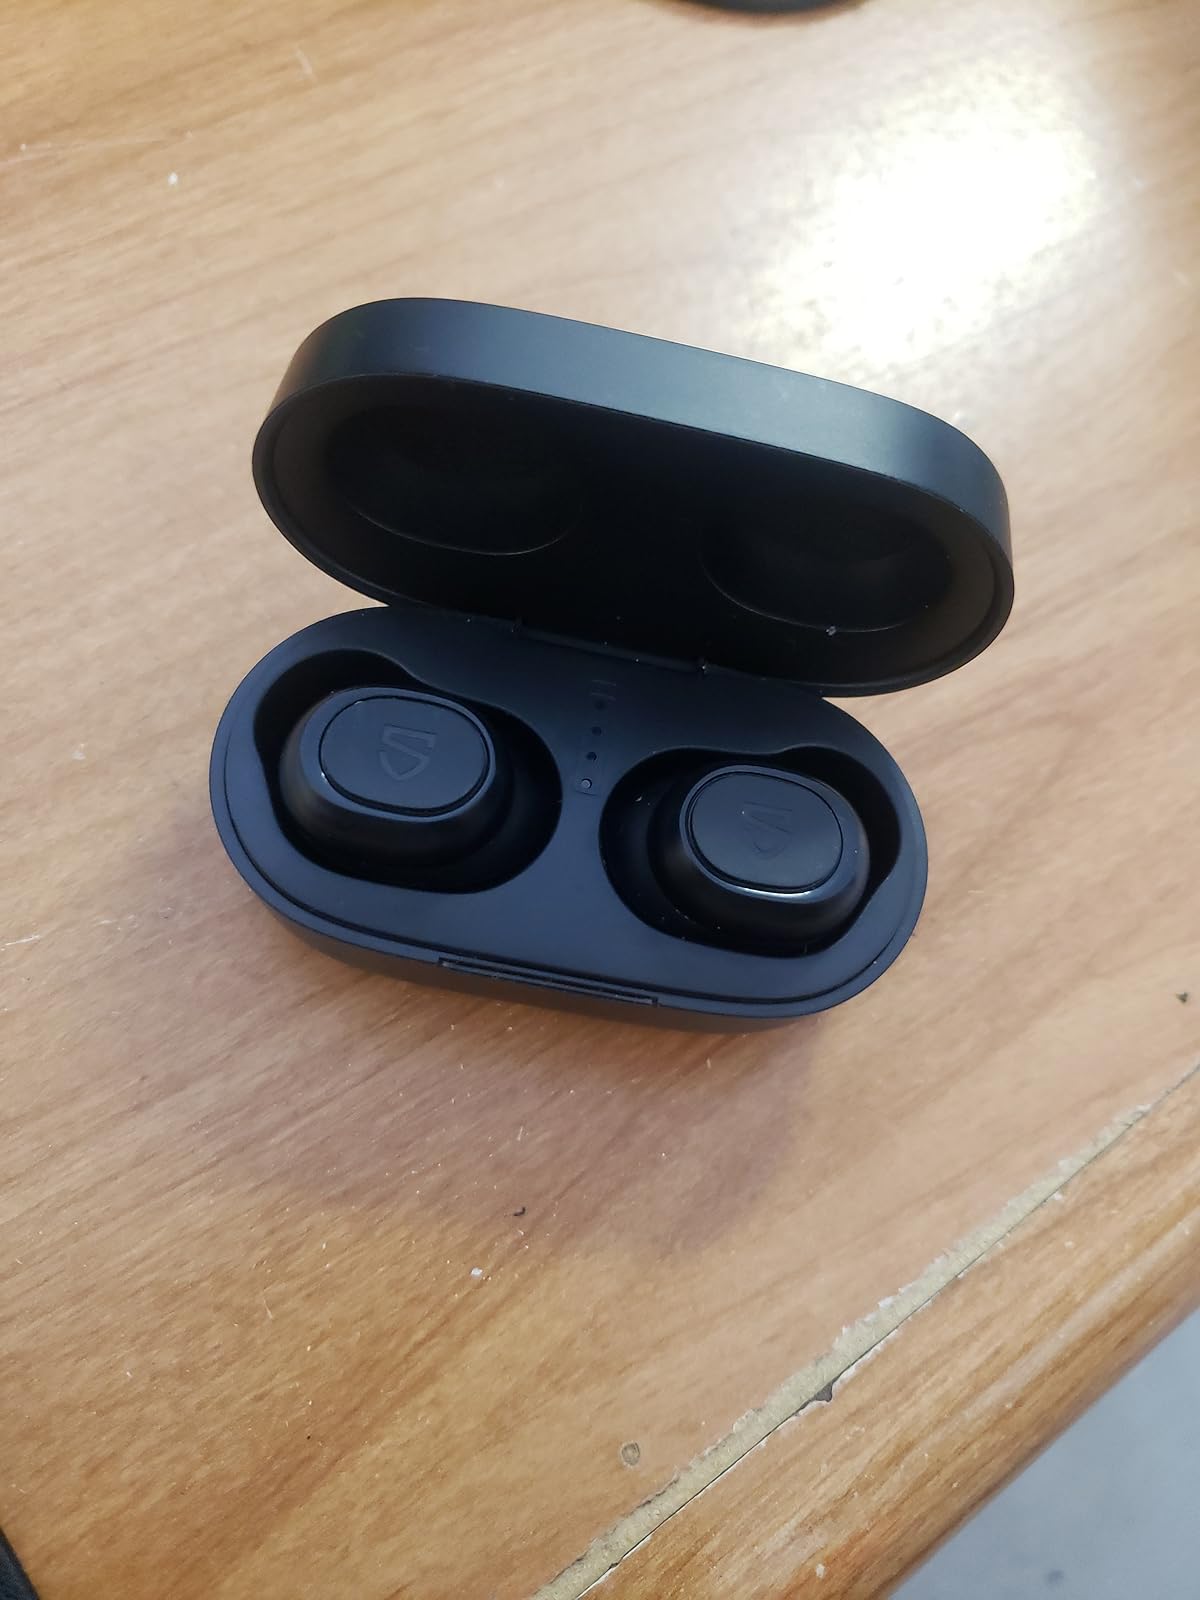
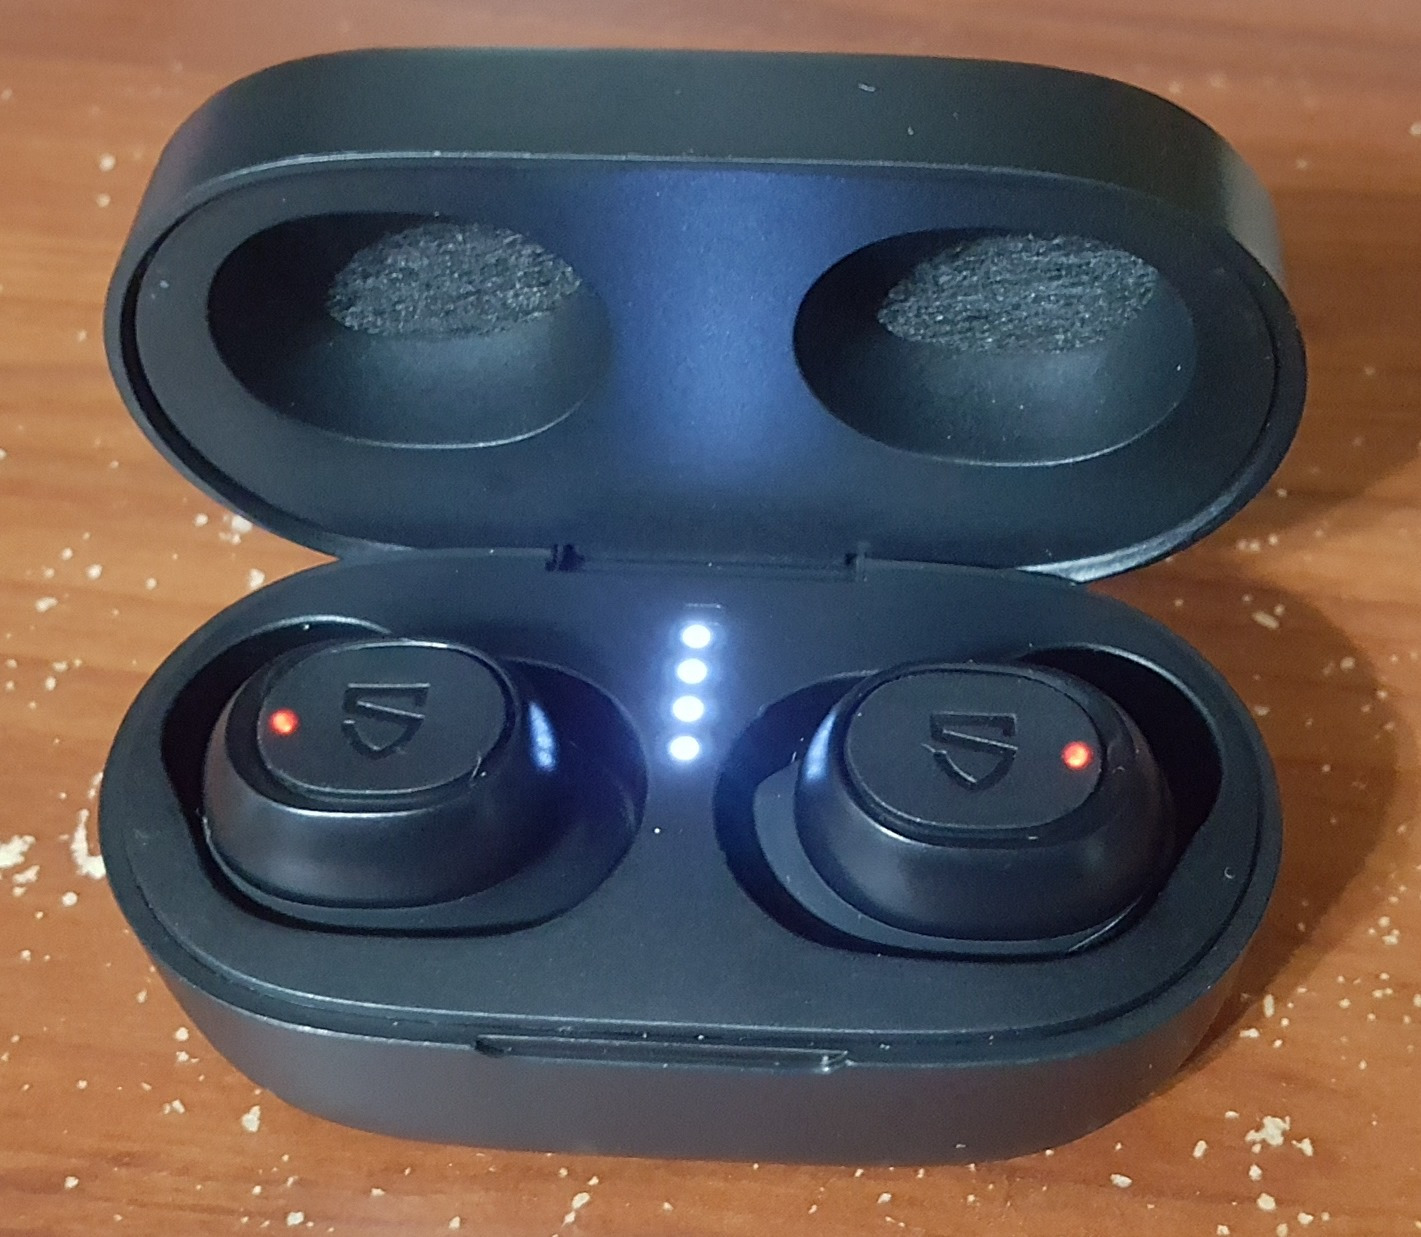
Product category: earbuds
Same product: yes